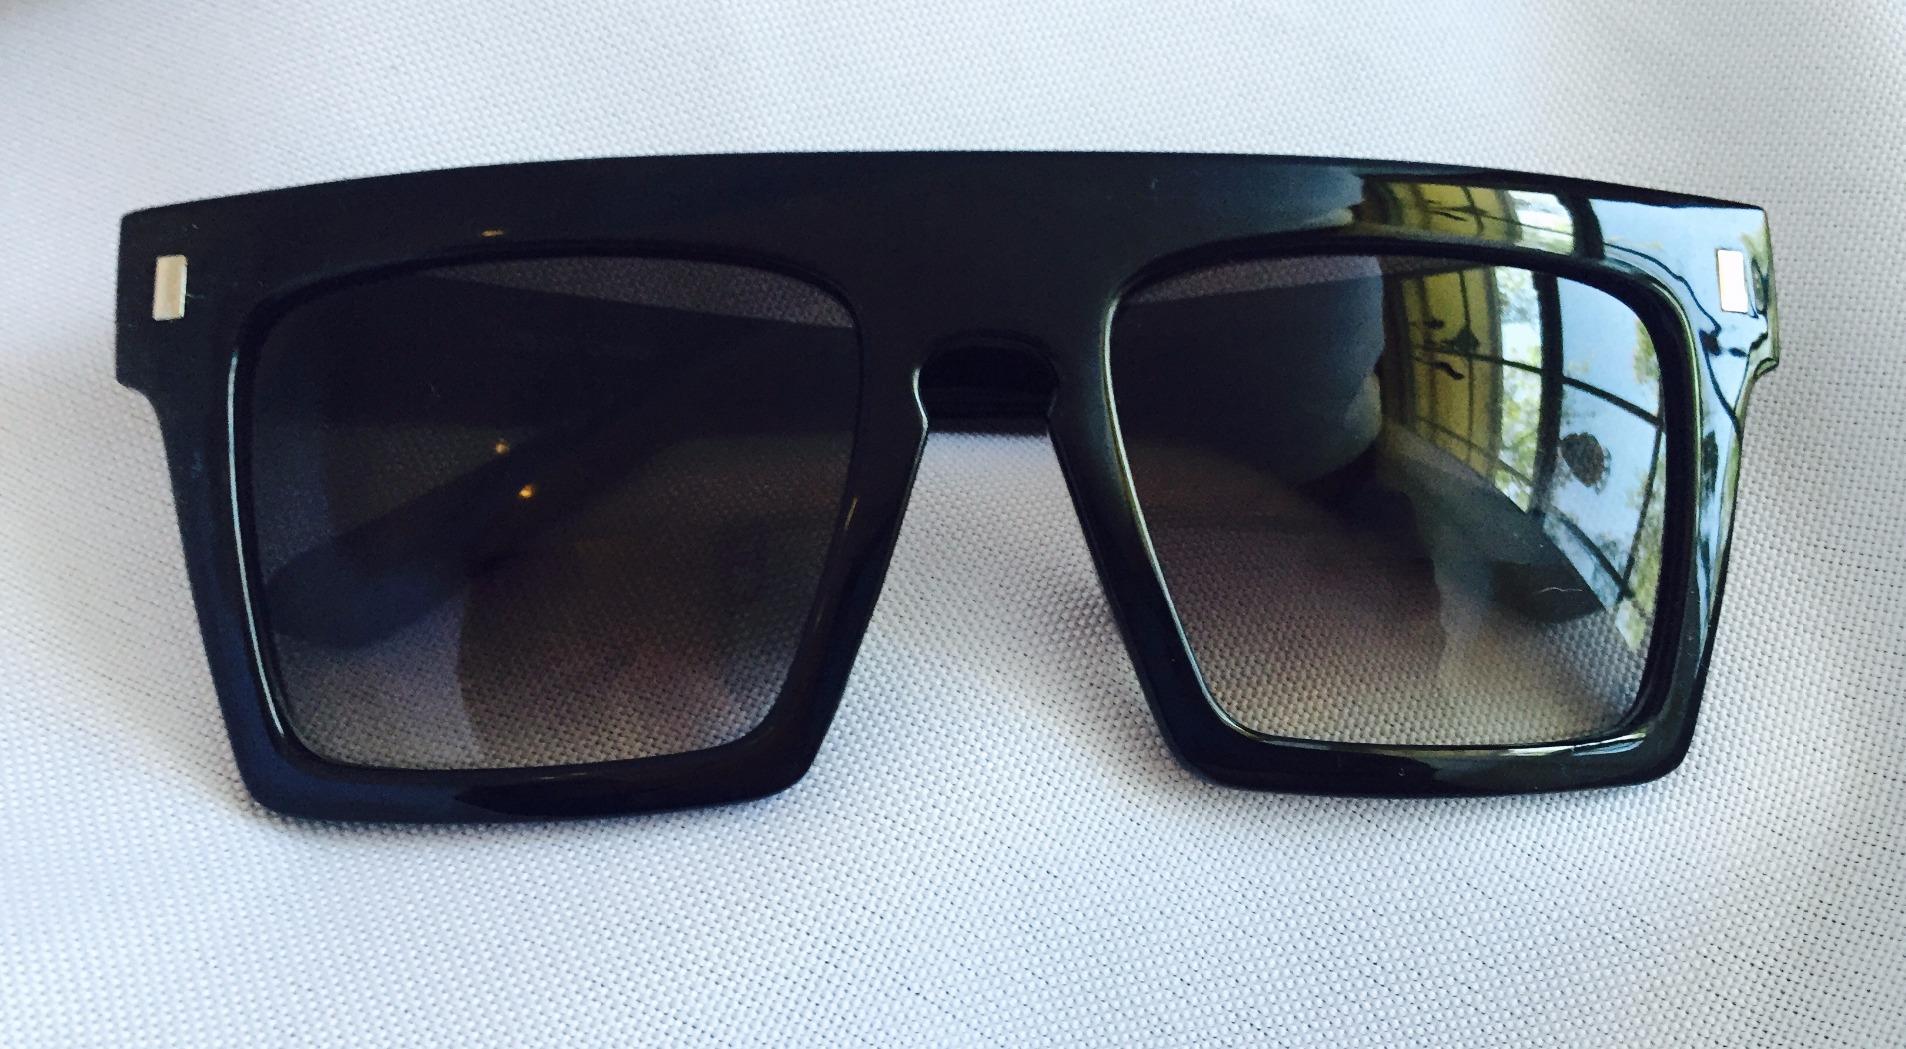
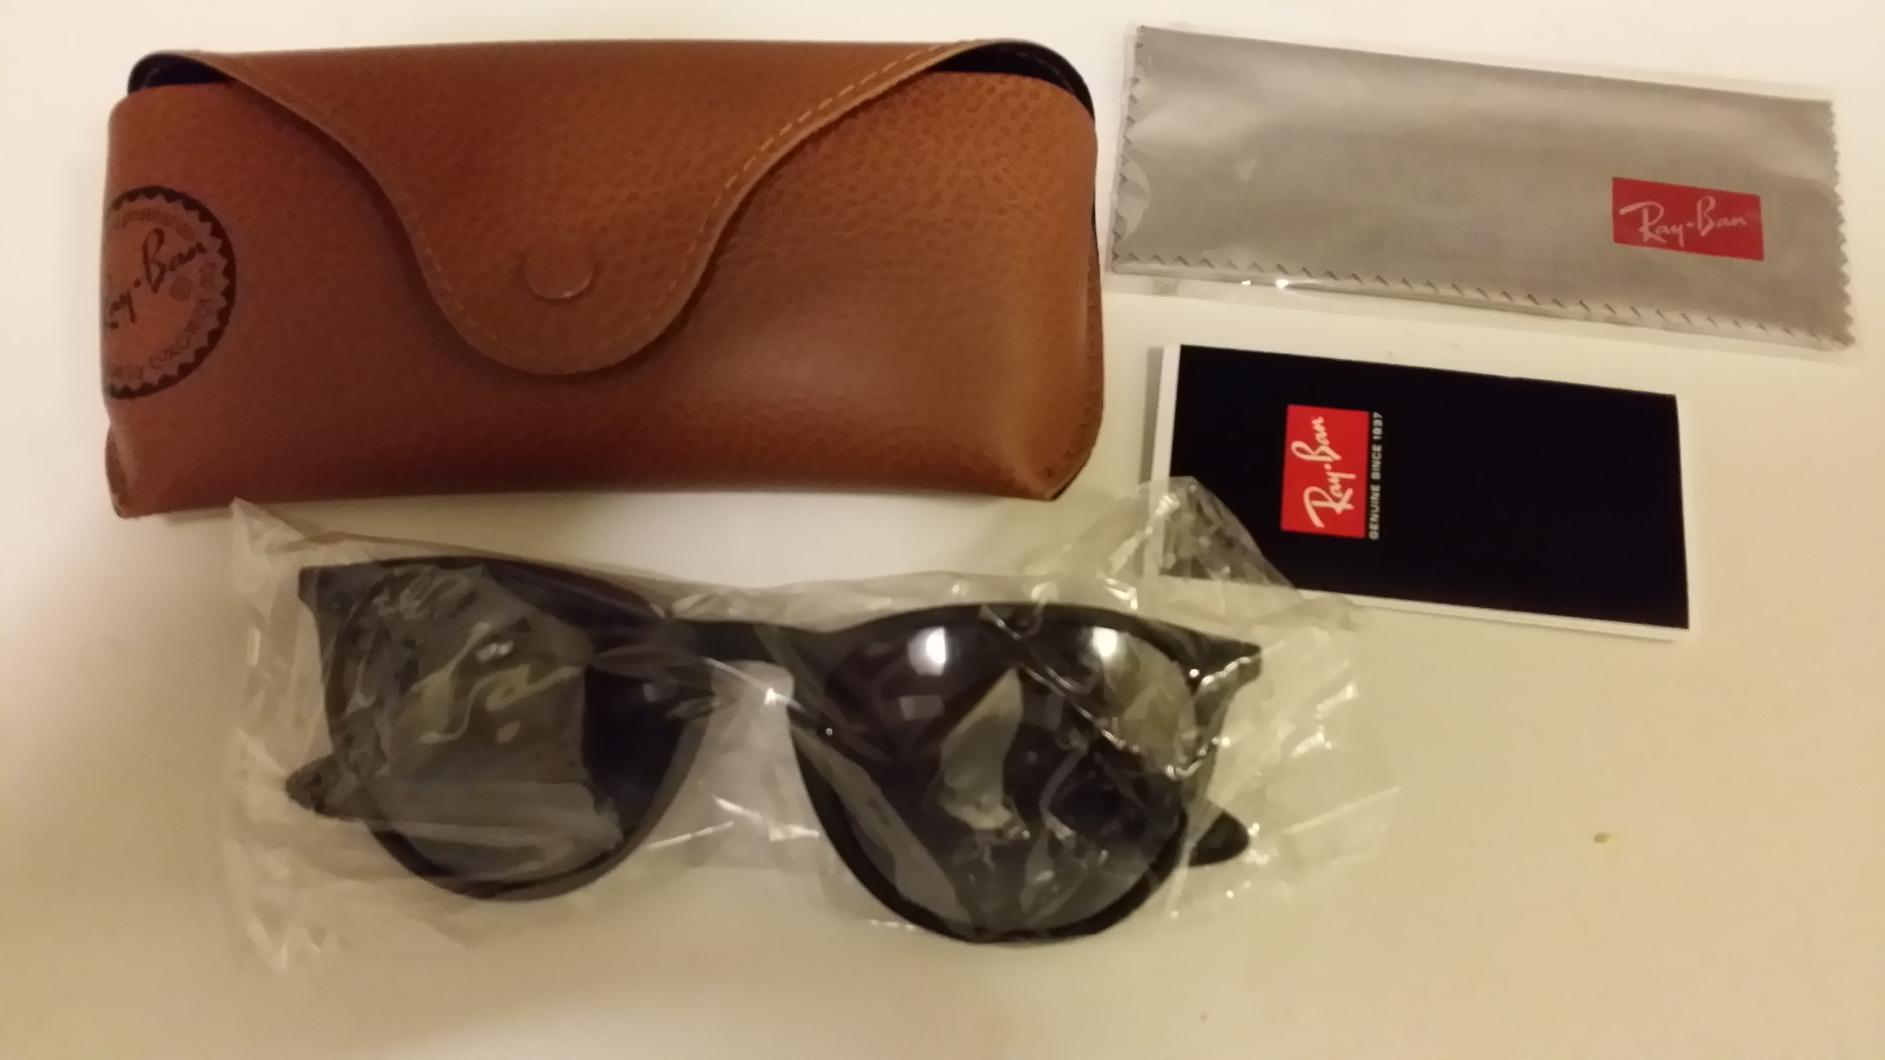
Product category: accessories_sunglasses
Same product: no